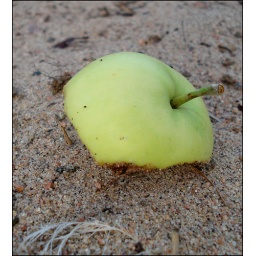
Half an apple in the sand